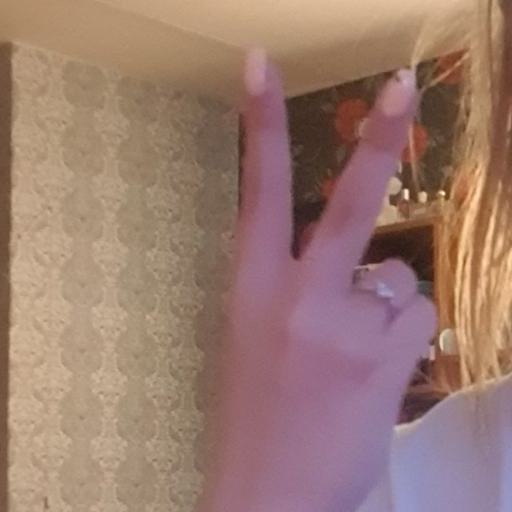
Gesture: peace_inverted